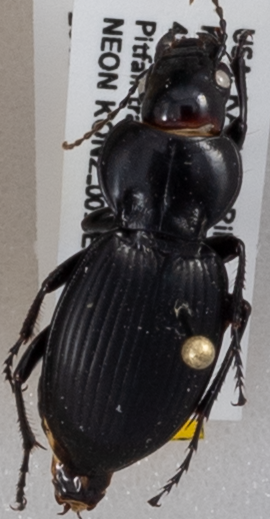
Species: Cyclotrachelus sodalis colossus
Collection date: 2019-07-15
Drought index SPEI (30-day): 1.69
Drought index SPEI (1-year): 2.01
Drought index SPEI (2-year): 0.728